Open Your Eyes (The Walking Dead)

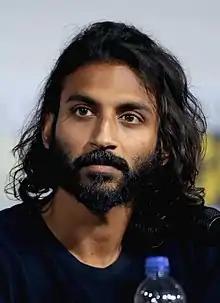
The episode marks the death of Siddiq played by Avi Nash

"Open Your Eyes" received critical acclaim, with particular praise for the twist ending and Avi Nash's performance. On Rotten Tomatoes, the episode has an approval rating of 93% with an average score of 8.09 out of 10, based on 15 reviews. The site's critical consensus reads, "'Open Your Eyes' fulfills the potential of the foundations laid earlier in this season with a surprising character death and some ingenious twists."